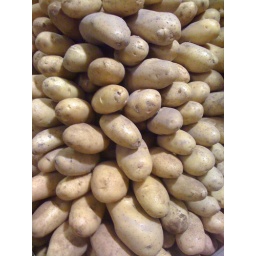
They bury the potatoes in sand from the beach and they are DELICIOUS, some of the best potatoes I have ever tasted.